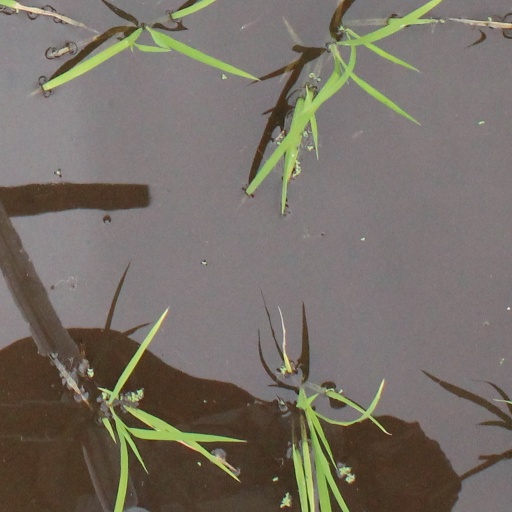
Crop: rice